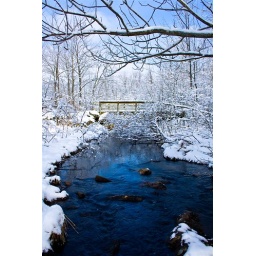
bridge over running water